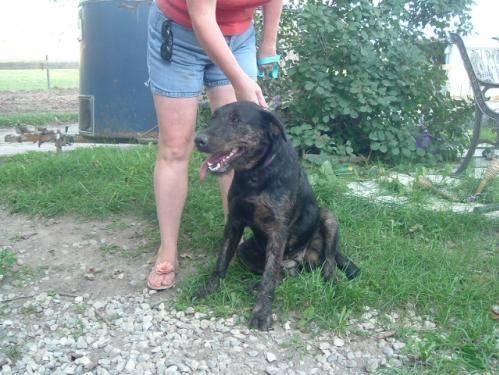
dog